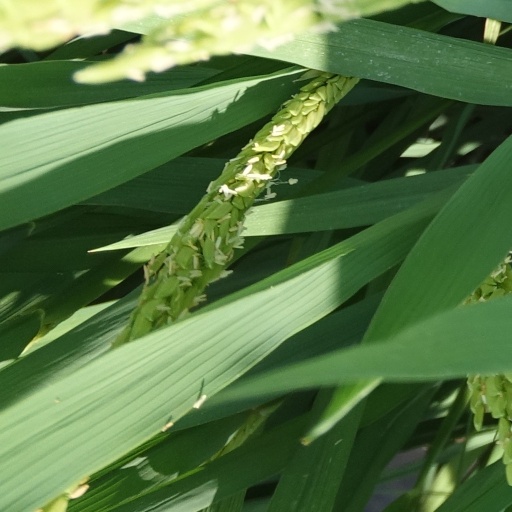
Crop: rice